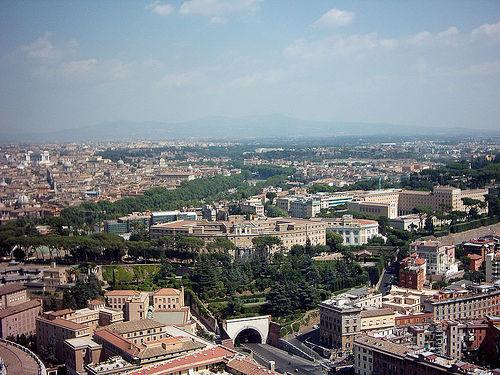
Weather: sun or clear